Svetlana Kuznetsova

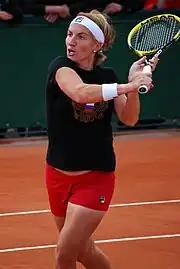

Kuznetsova's first tournament of 2011 was the Auckland Open in New Zealand where she was the third seed. She fell to Peng Shuai in the second round, although initially up a set. She then headed to Sydney where she lost in the quarterfinals to eight-seeded Li. Kuznetsova was seeded 23rd at the Australian Open where she lost in the fourth round to Francesca Schiavone, squandering six match points in the final set. The match was the longest recorded women's Grand Slam match in the Open Era, with a final scoreline of 6–4, 1–6, 16–14, and the second-longest women's match in the Open Era. Her next tournament was the Dubai Tennis Championships. The 16th seed set up a date in the final with Caroline Wozniacki by beating Flavia Pennetta in the semifinal. Kuznetsova was defeated by the top-seed. In doubles, she teamed up with Vera Zvonareva, but pulled out before the semifinal against Liezel Huber and María José Martínez Sánchez due to a right elbow injury of Zvonareva. She lost in the Qatar Ladies Open tournament against Shahar Pe'er in the first round. Kuznetsova received a bye in the first round at the Indian Wells Open, but was defeated by wildcard Christina McHale in two tie-breaks in the second round. At the doubles event, Kuznetsova teamed up with Vera Zvonareva. They received a wildcard in the first round, but were defeated by fourth seed Vania King and Shvedova. In the singles tournament of Miami, Kuznetsova was 11th-seeded and lost in the third round to Peng Shuai in straight sets. In the doubles tournament, again with Zvonareva and receiving a wildcard entry, they exited in the second round against María José Martínez Sánchez and Anabel Medina Garrigues.